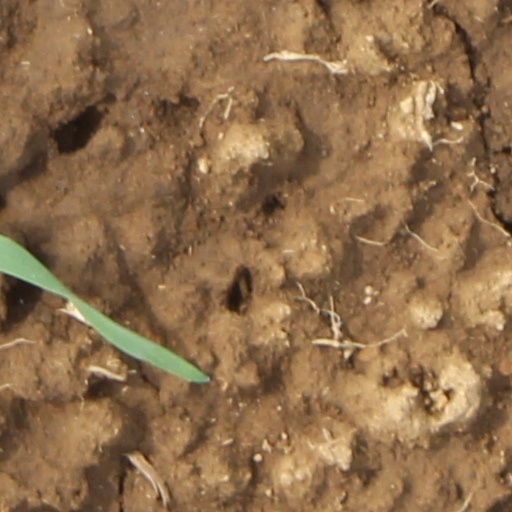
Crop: wheat